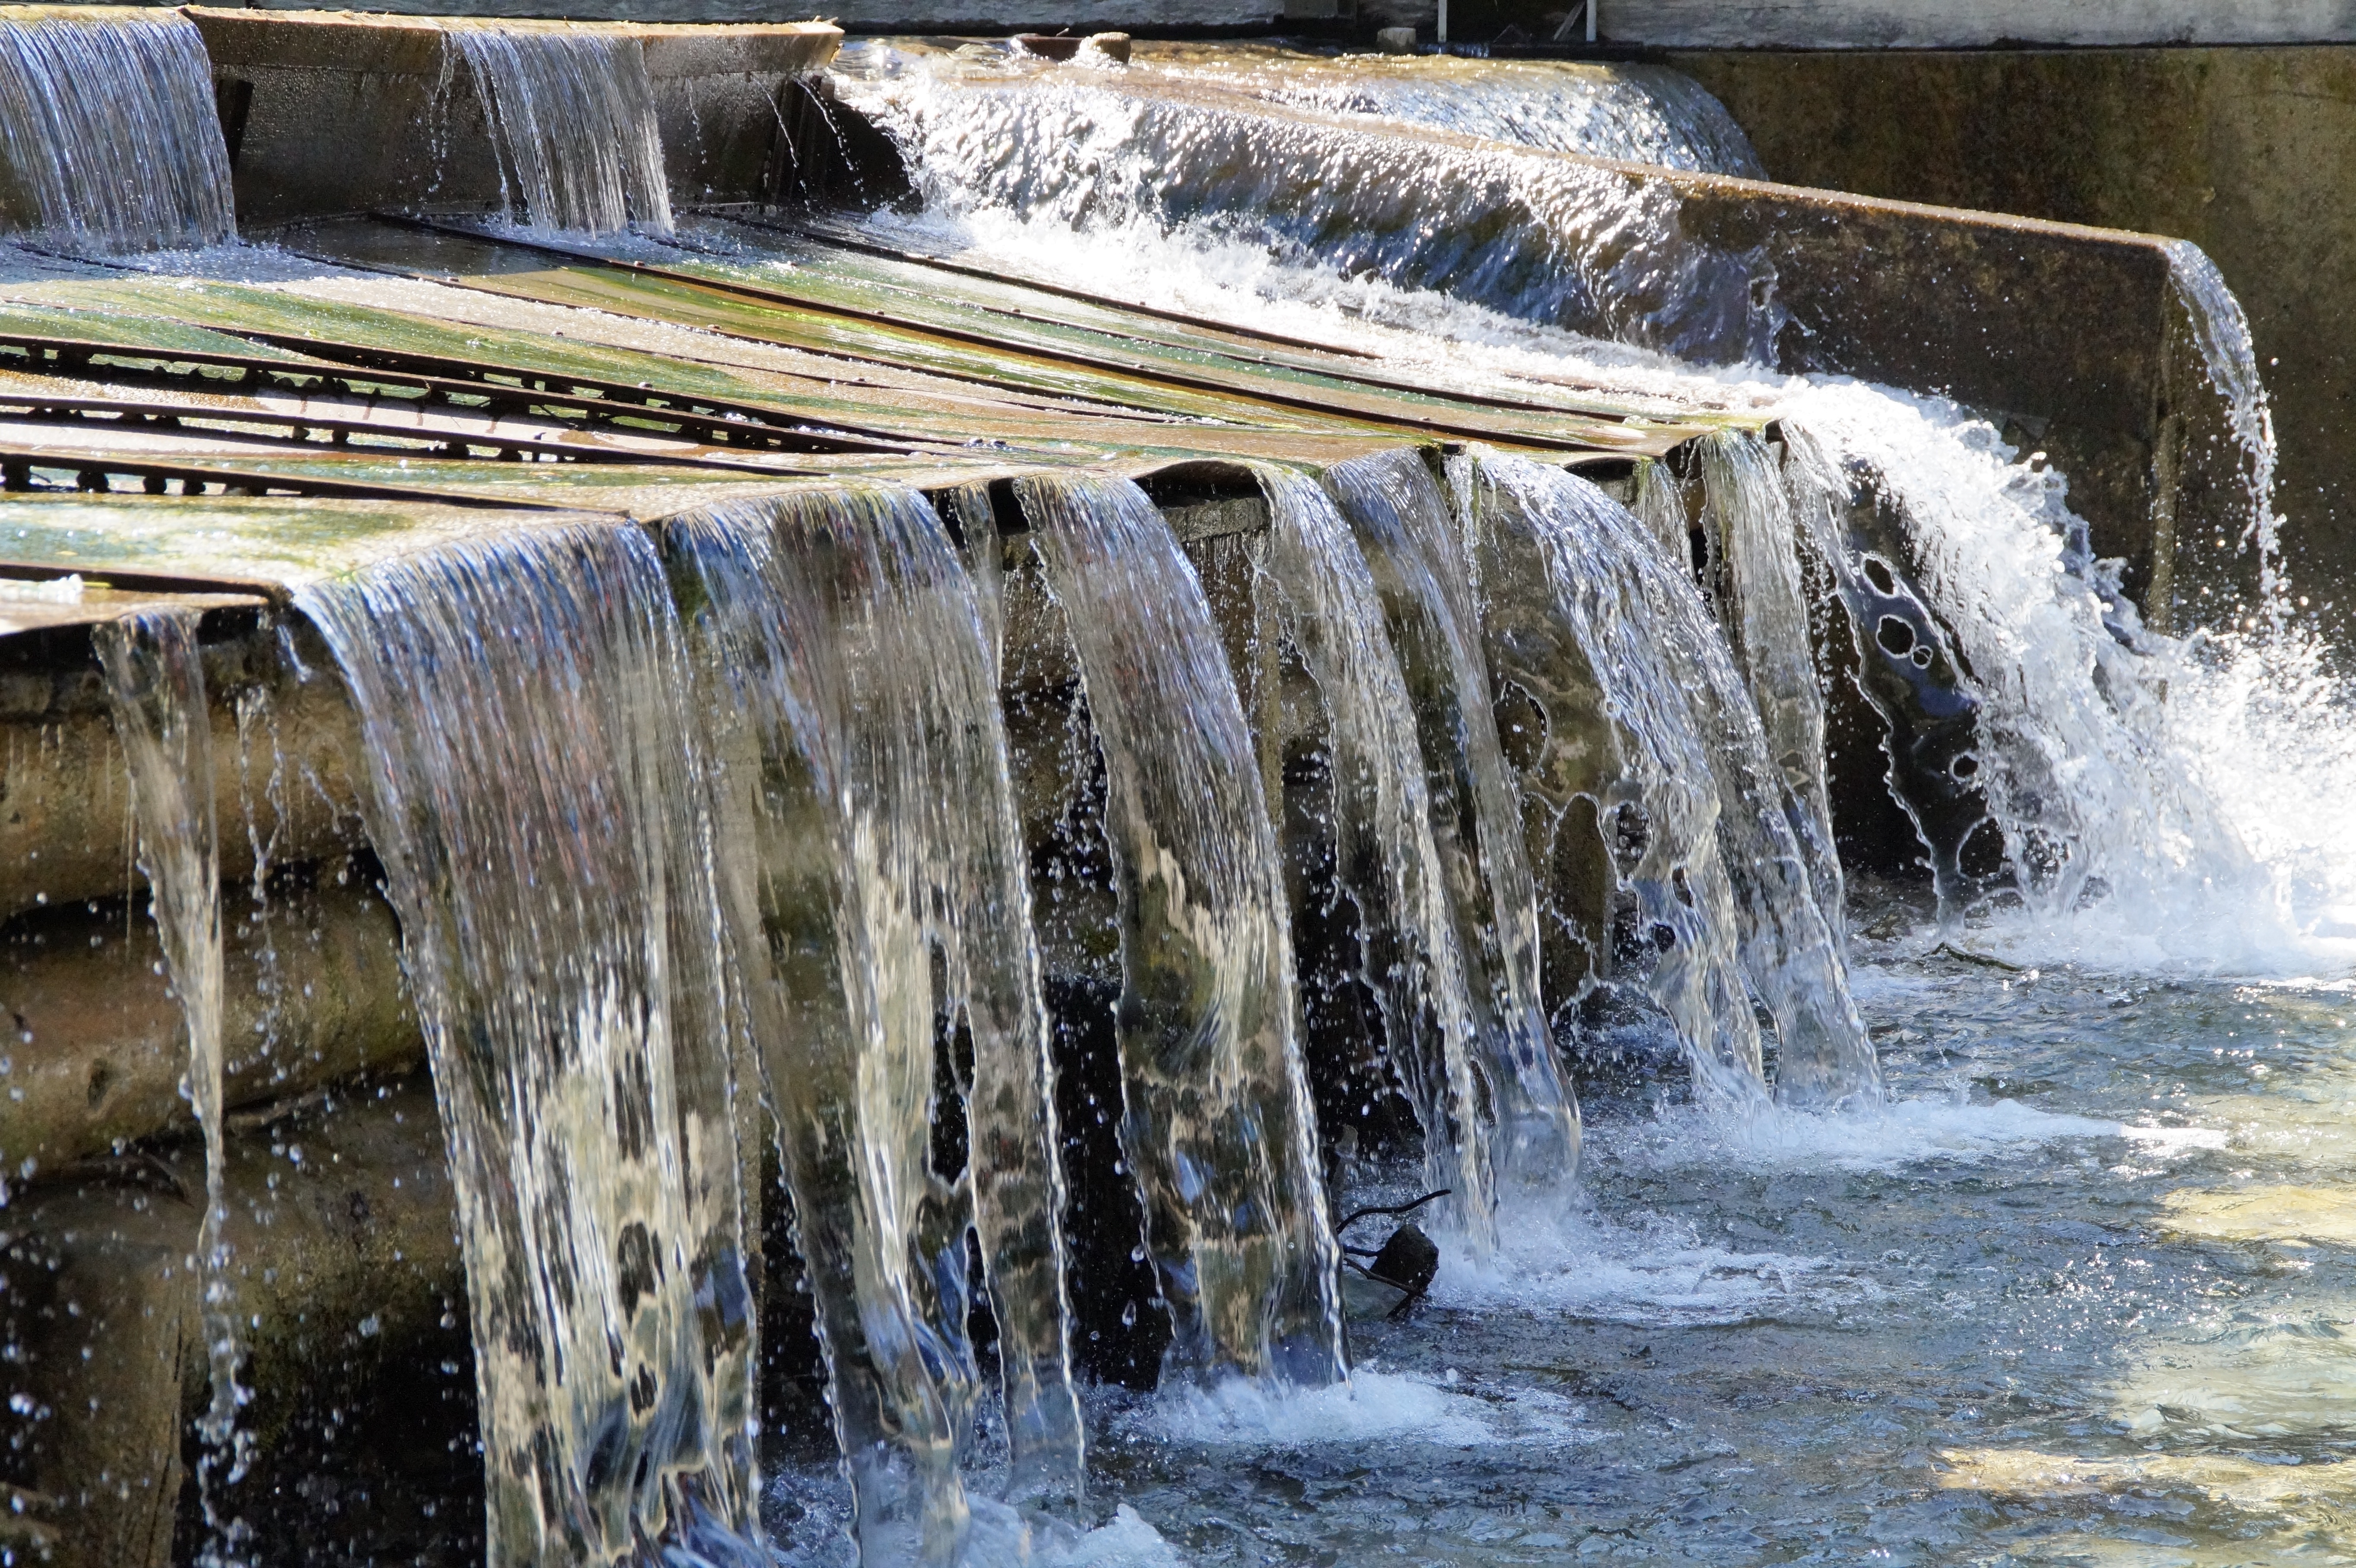
water, waterfall, winter, liquid, wave, wet, clear, stream, ice, flow, rapid, dam, body of water, fountain, barrage, water feature, watercourse, freezing, overflow, plunge, trays, run over, dammed